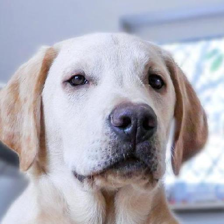
Label: animals